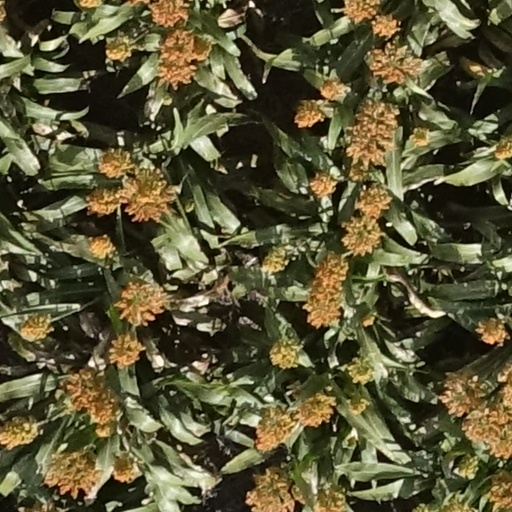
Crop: sorghum